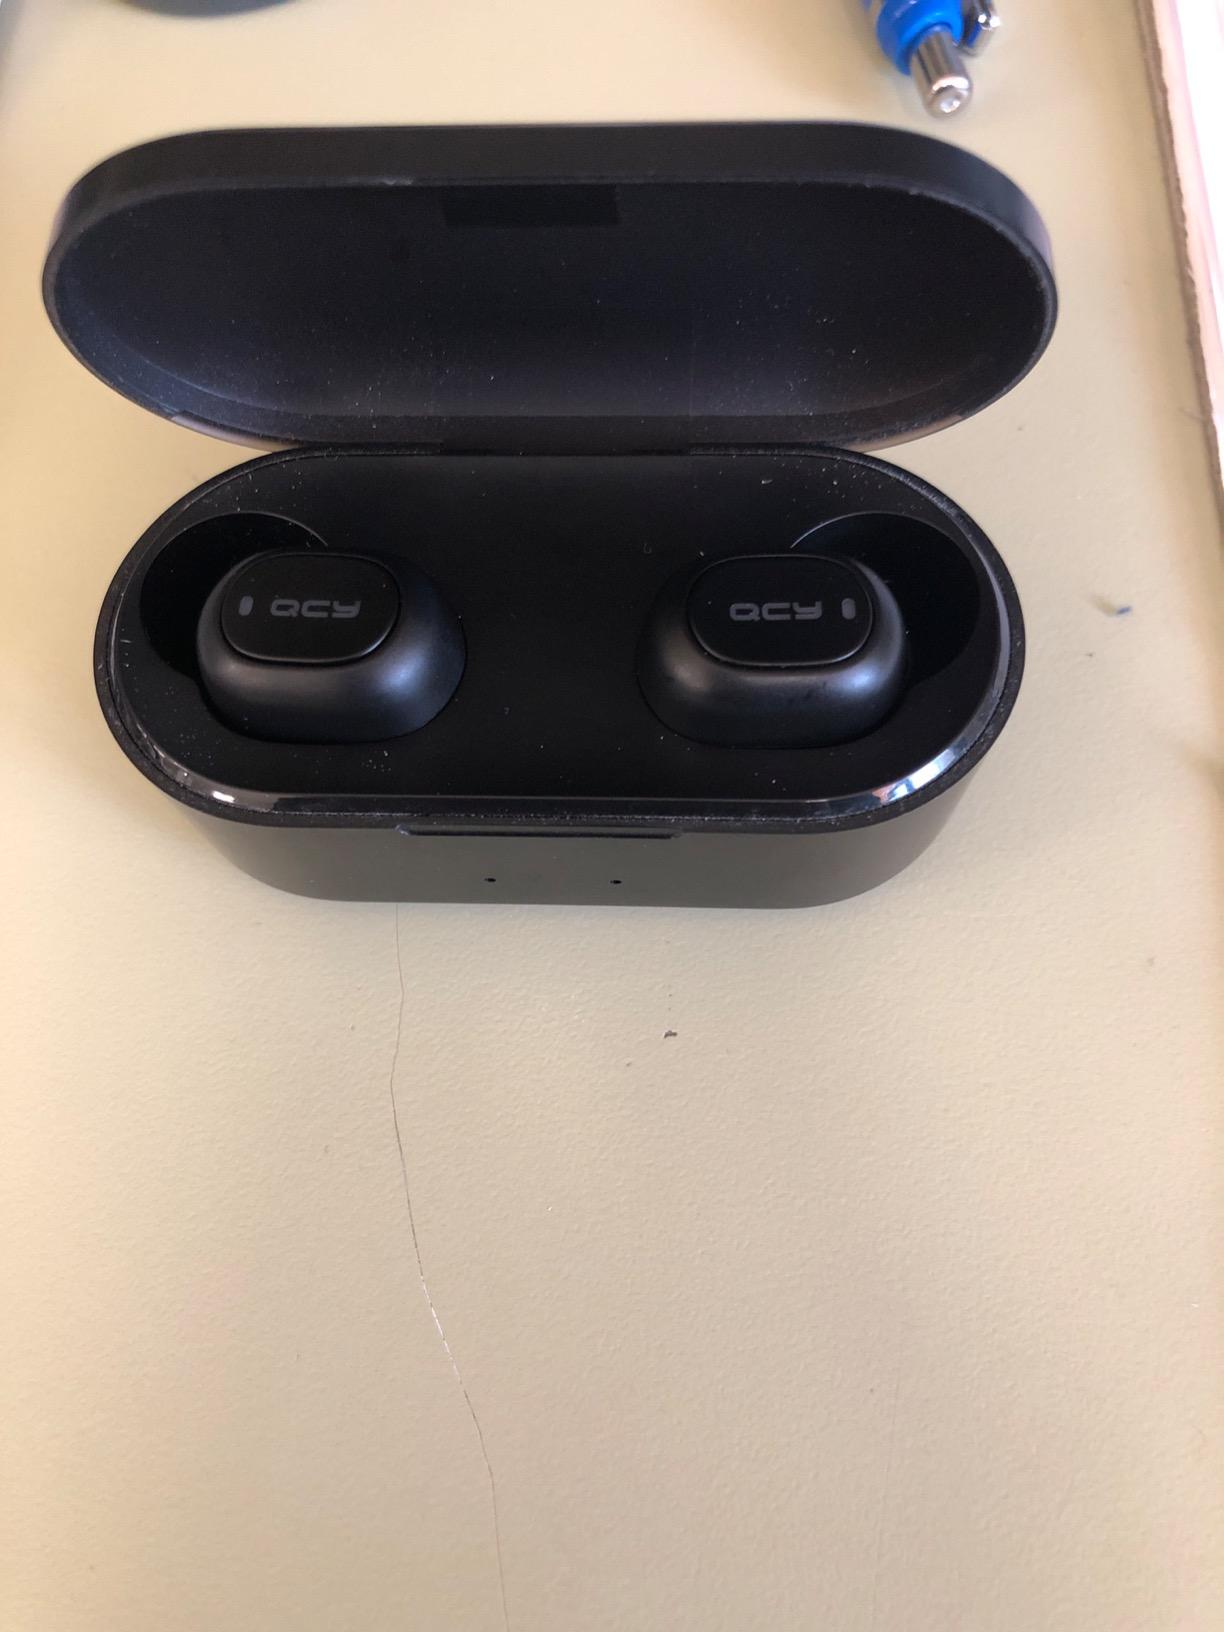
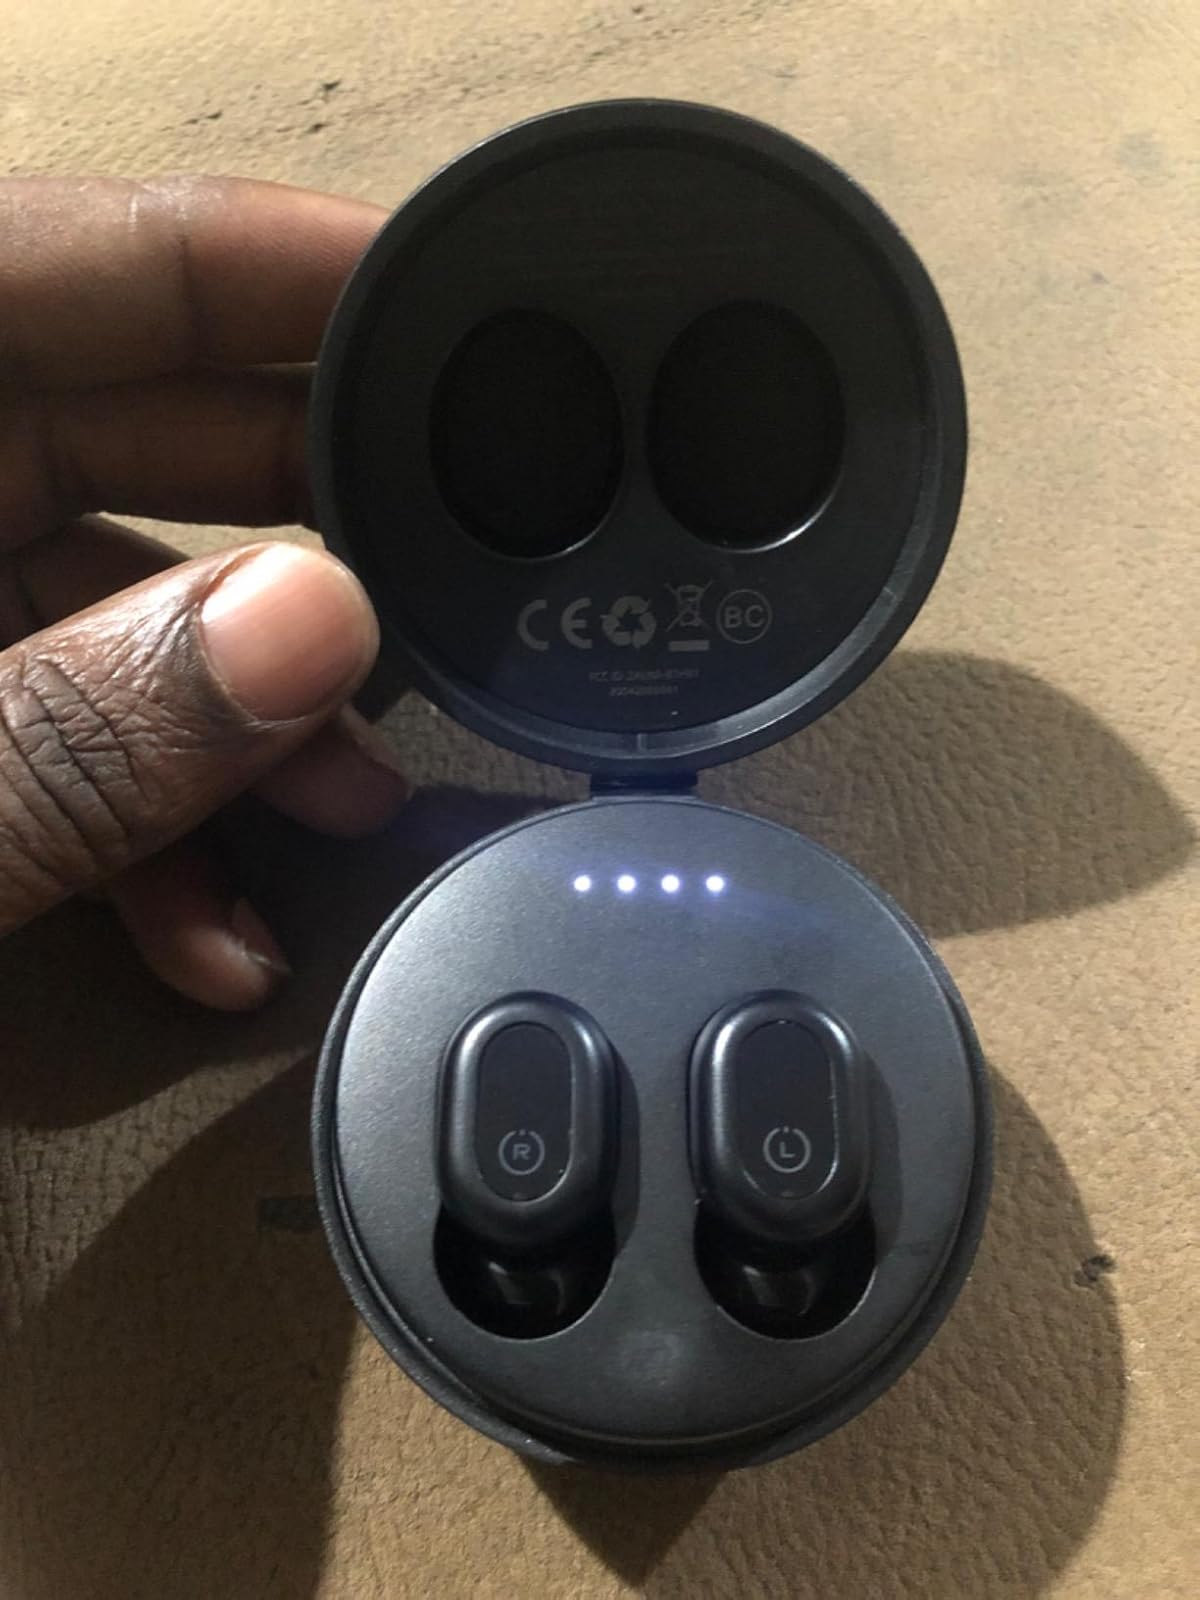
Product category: earbuds
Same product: no